Overdeepening

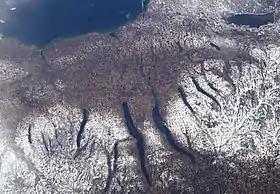
New York's Finger Lakes. Lying south of Lake Ontario the Finger Lakes formed in tunnel valleys.

Some freshwater lakes which have formed in long glacially-carved valleys with extensive overdeepening and often with terminal moraines blocking the outlet are called fjords or "fjord lakes" (which follows the Norwegian fjord-naming convention). Fjord lakes are commonly formed in mountainous regions which channel ice flows through narrow valleys.